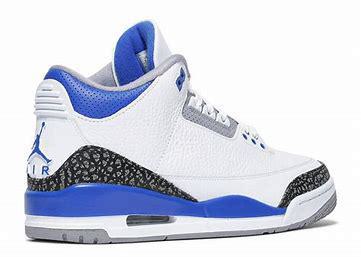
Brand: Jordan
Model: 3 Retro